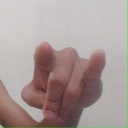
अक्षर: च